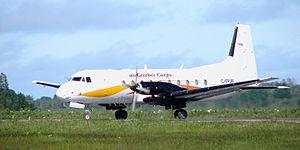
Air Creebec est une société aérienne du Canada. Créée en juin 1982 elle est totalement la propriété des Cris du Québec.